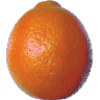
Label: Tangelo 1